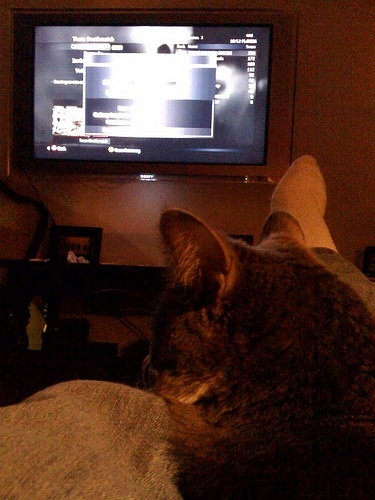
the grey cat is sitting on the sofa  watching tv
A large dog on a bed in a room.
A cat sits on a human's leg near a television.
A cat watches television with its owner in a dimly lit room.
A cat is sitting on her owners lap while watching tv